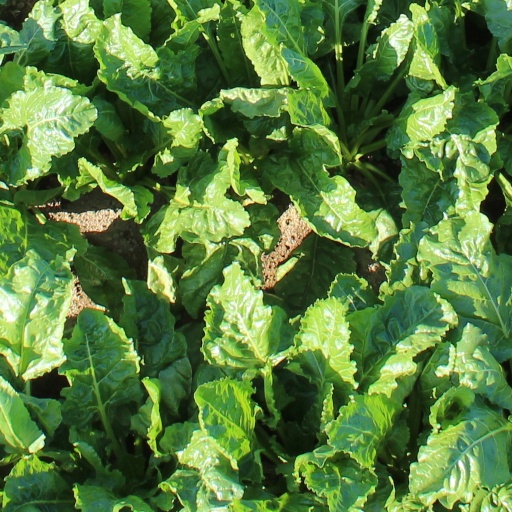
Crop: sugar beet